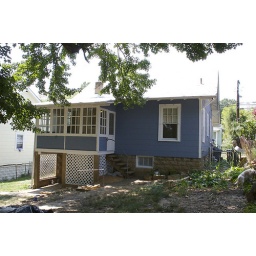
Lattice walls added beneath sunroom and exterior painted. General yard clean up and tree removal.